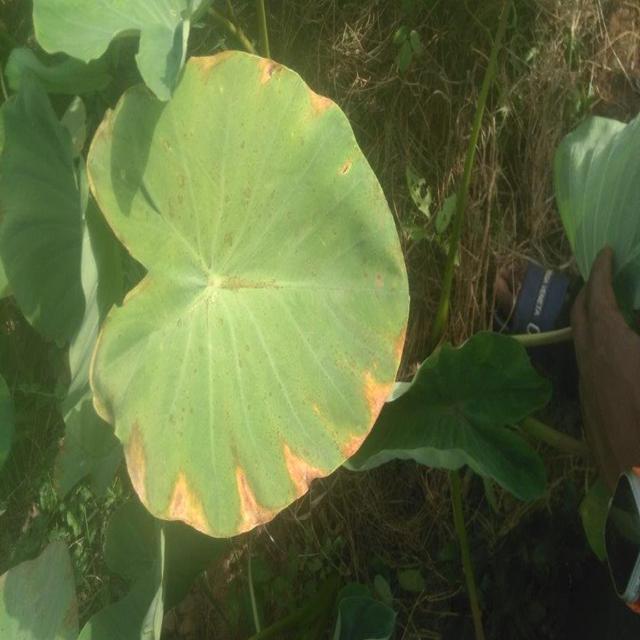
Label: Mid_Blight